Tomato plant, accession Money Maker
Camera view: vertical (180 deg); turntable rotation: 240 degrees
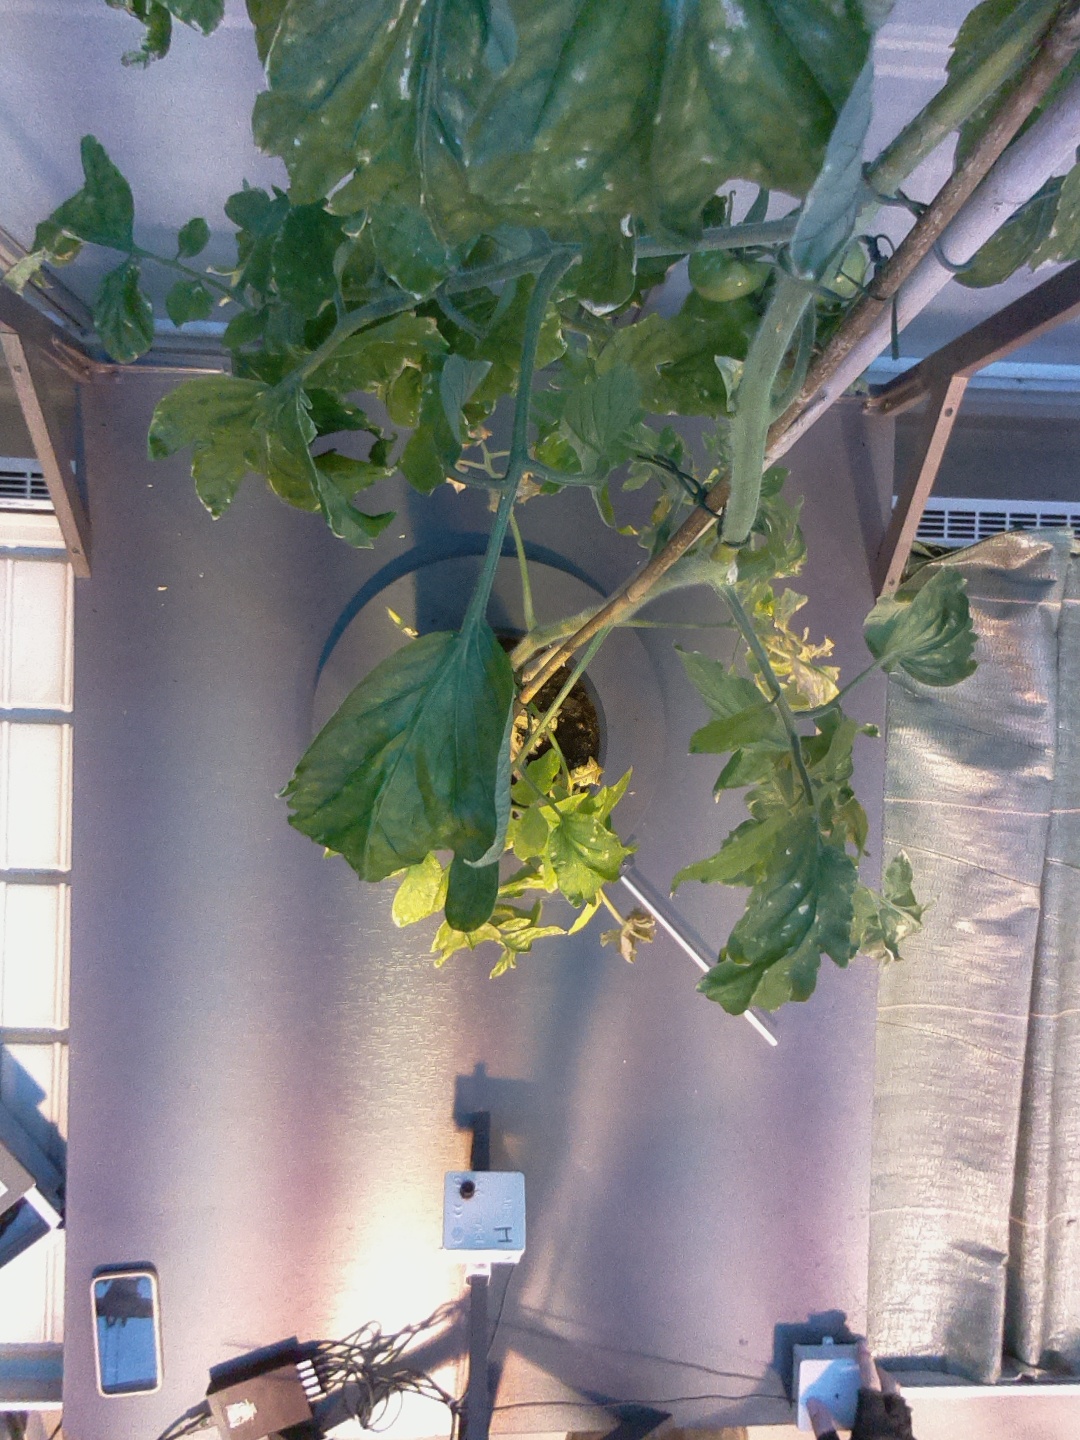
BBCH growth stage 78: 80% -90% of final fruit size